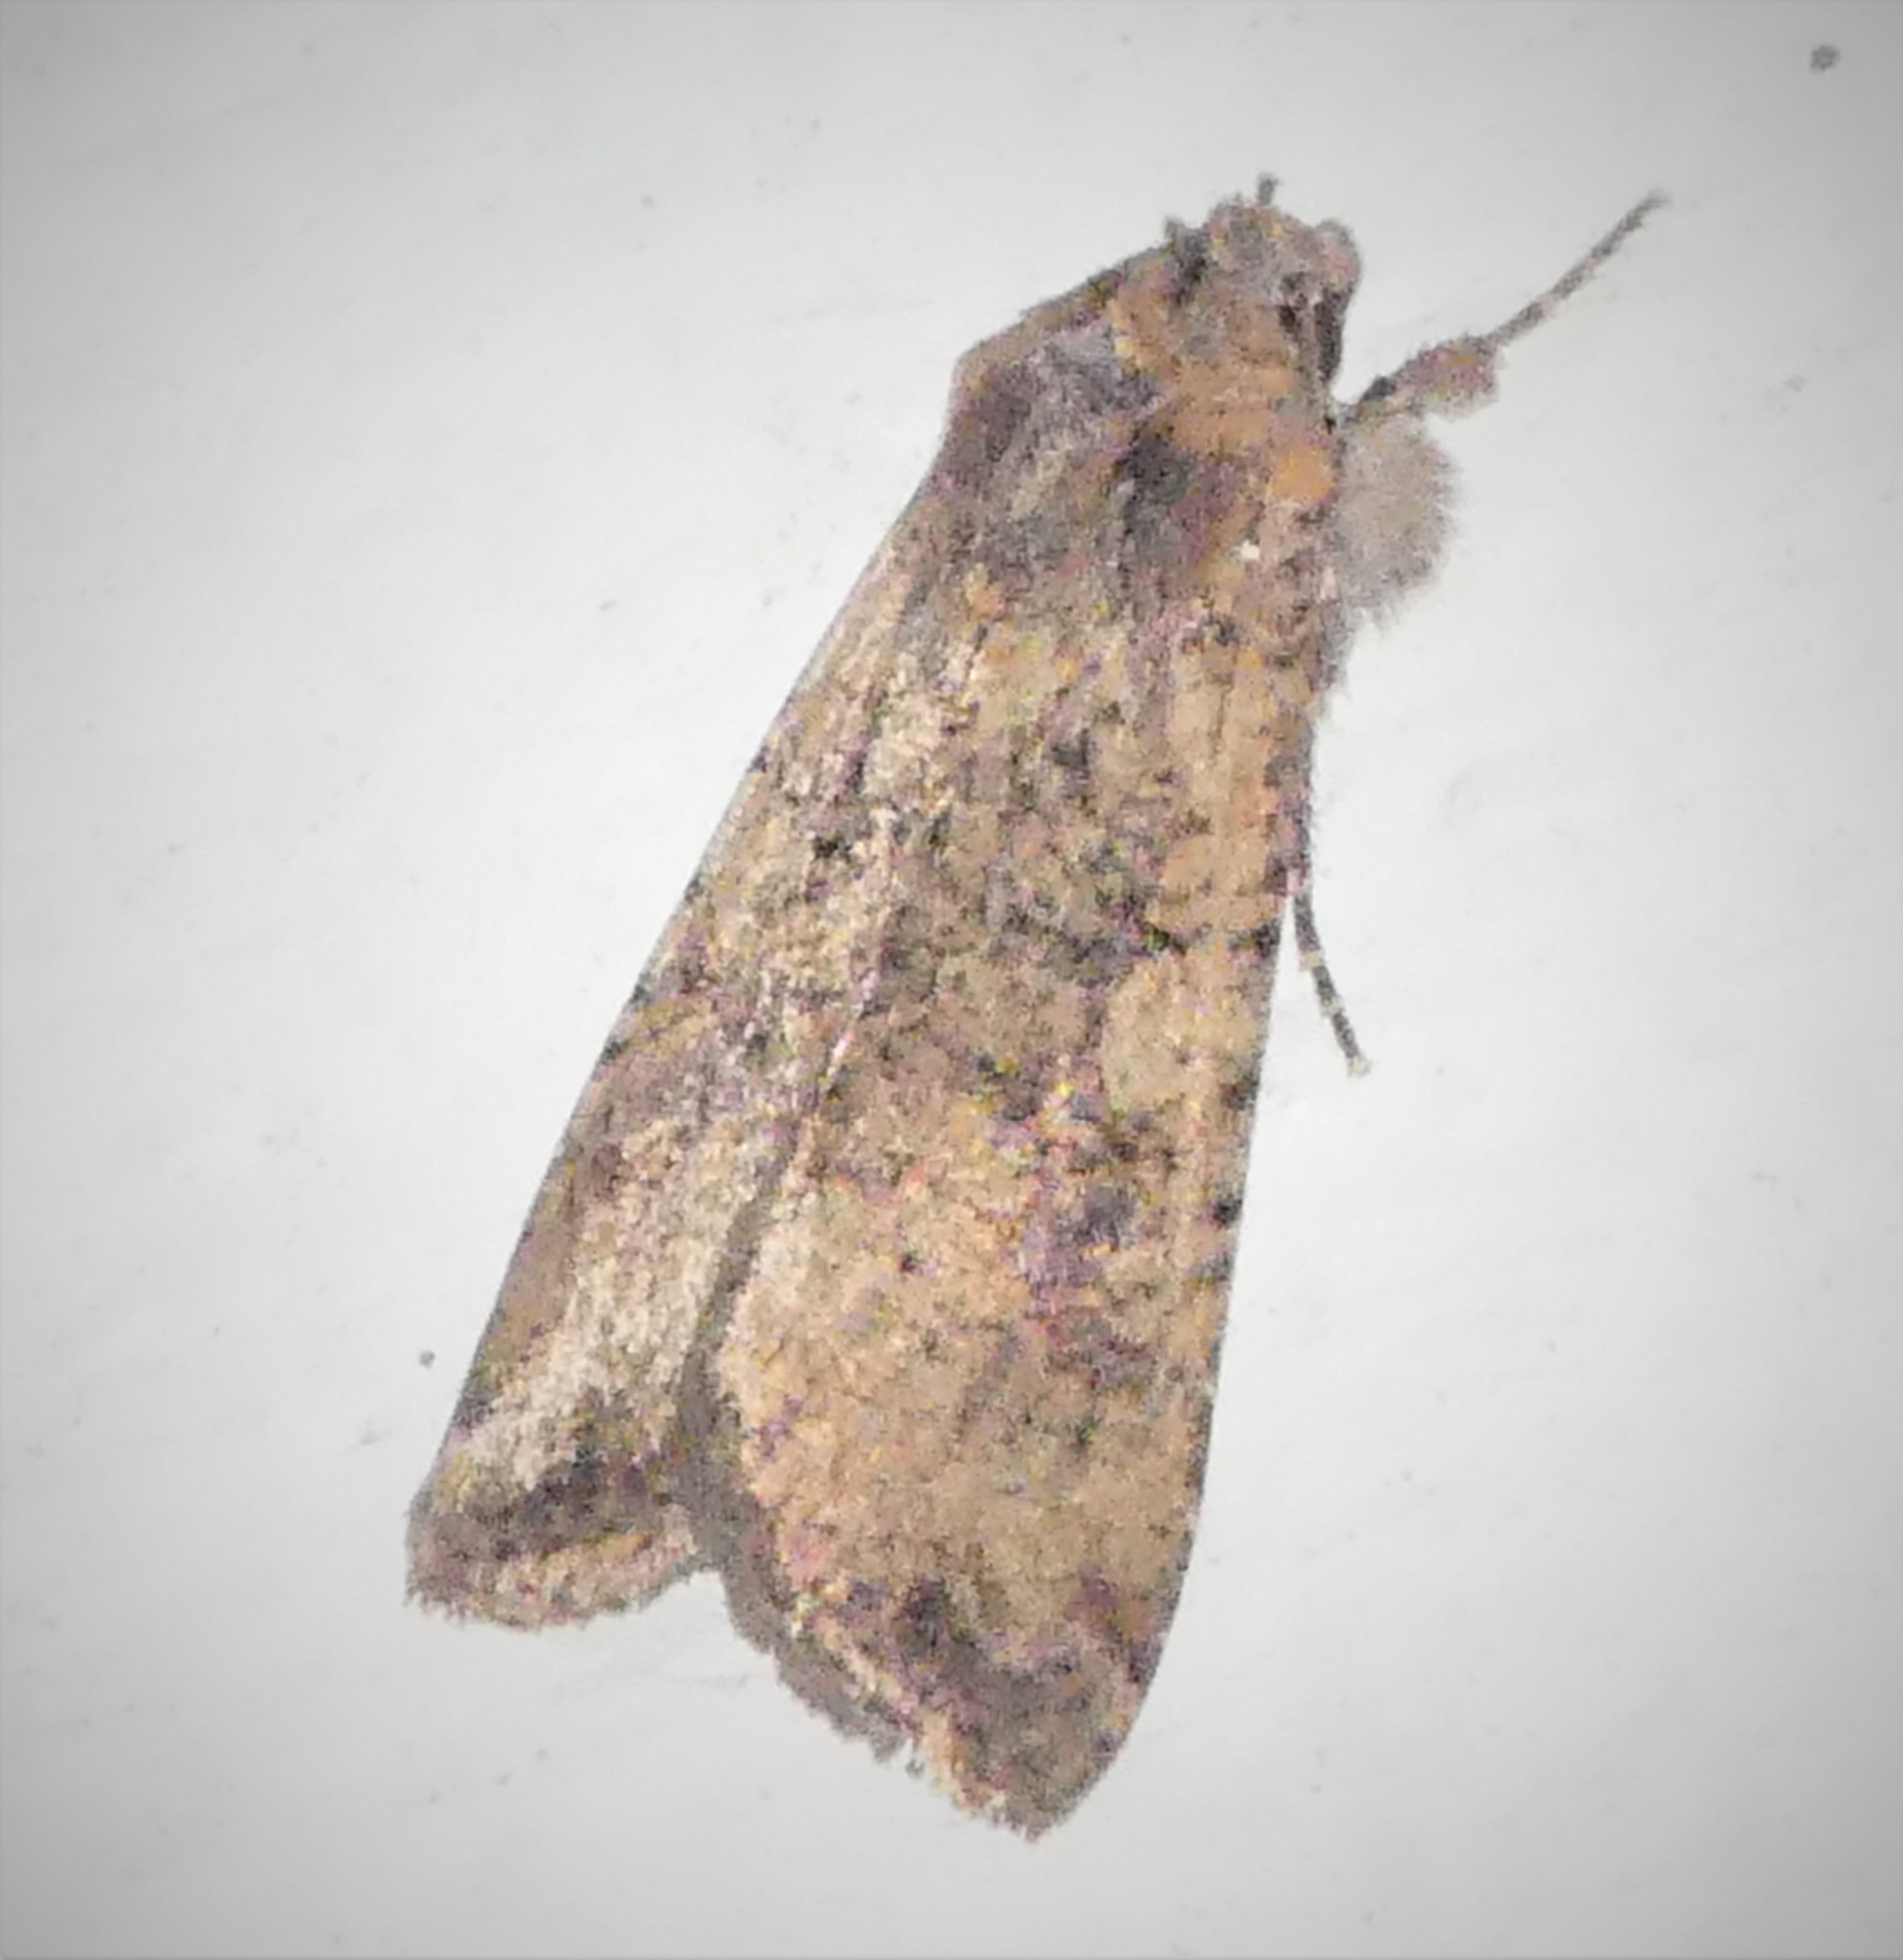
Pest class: cutworms